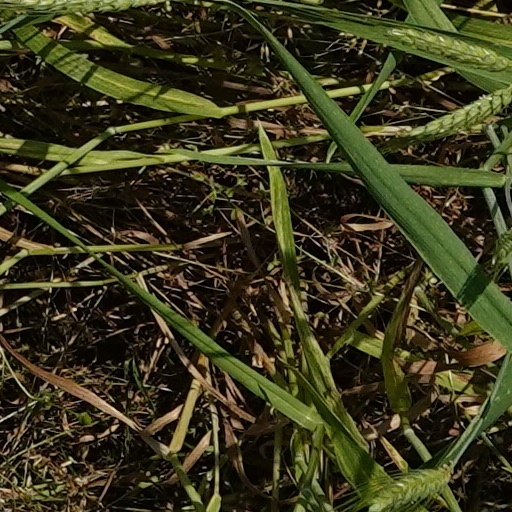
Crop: wheat